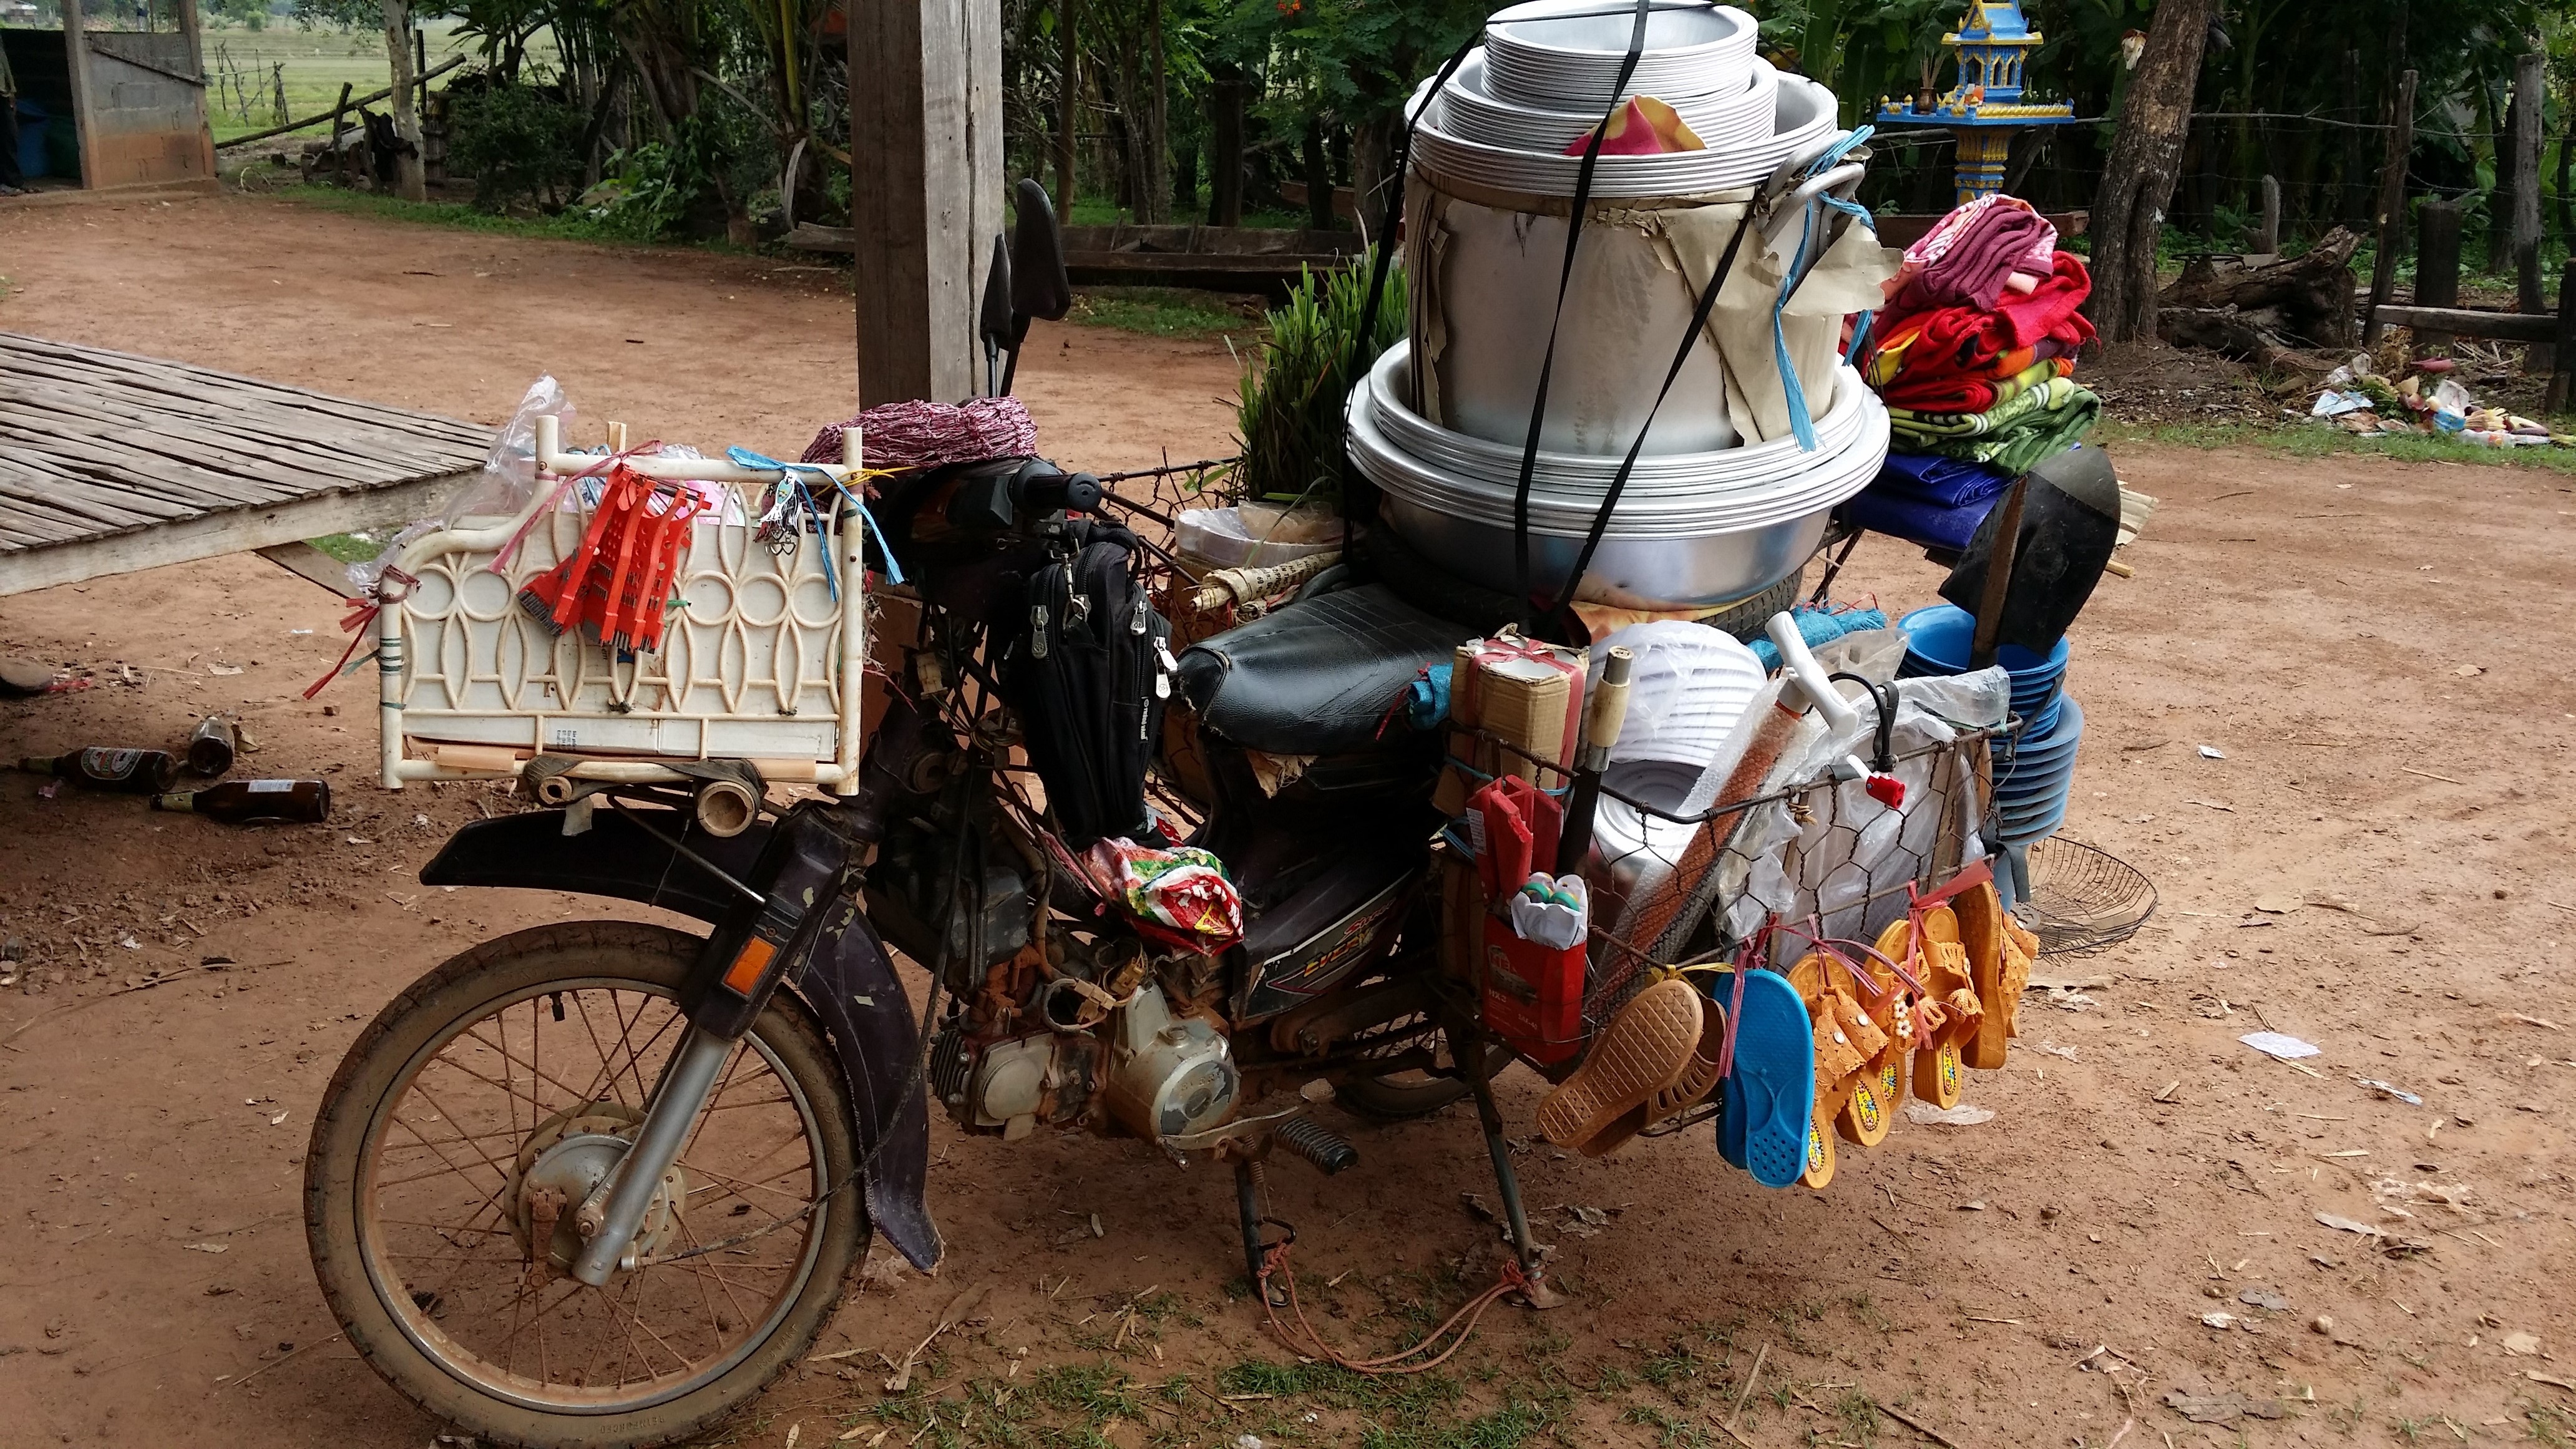
bicycle, transport, rural, store, vehicle, motorcycle, asia, business, shopping, motorbike, carry, traders, racing, culture, buy, laos, sell, bargain, southeast, entrepreneur, indochina